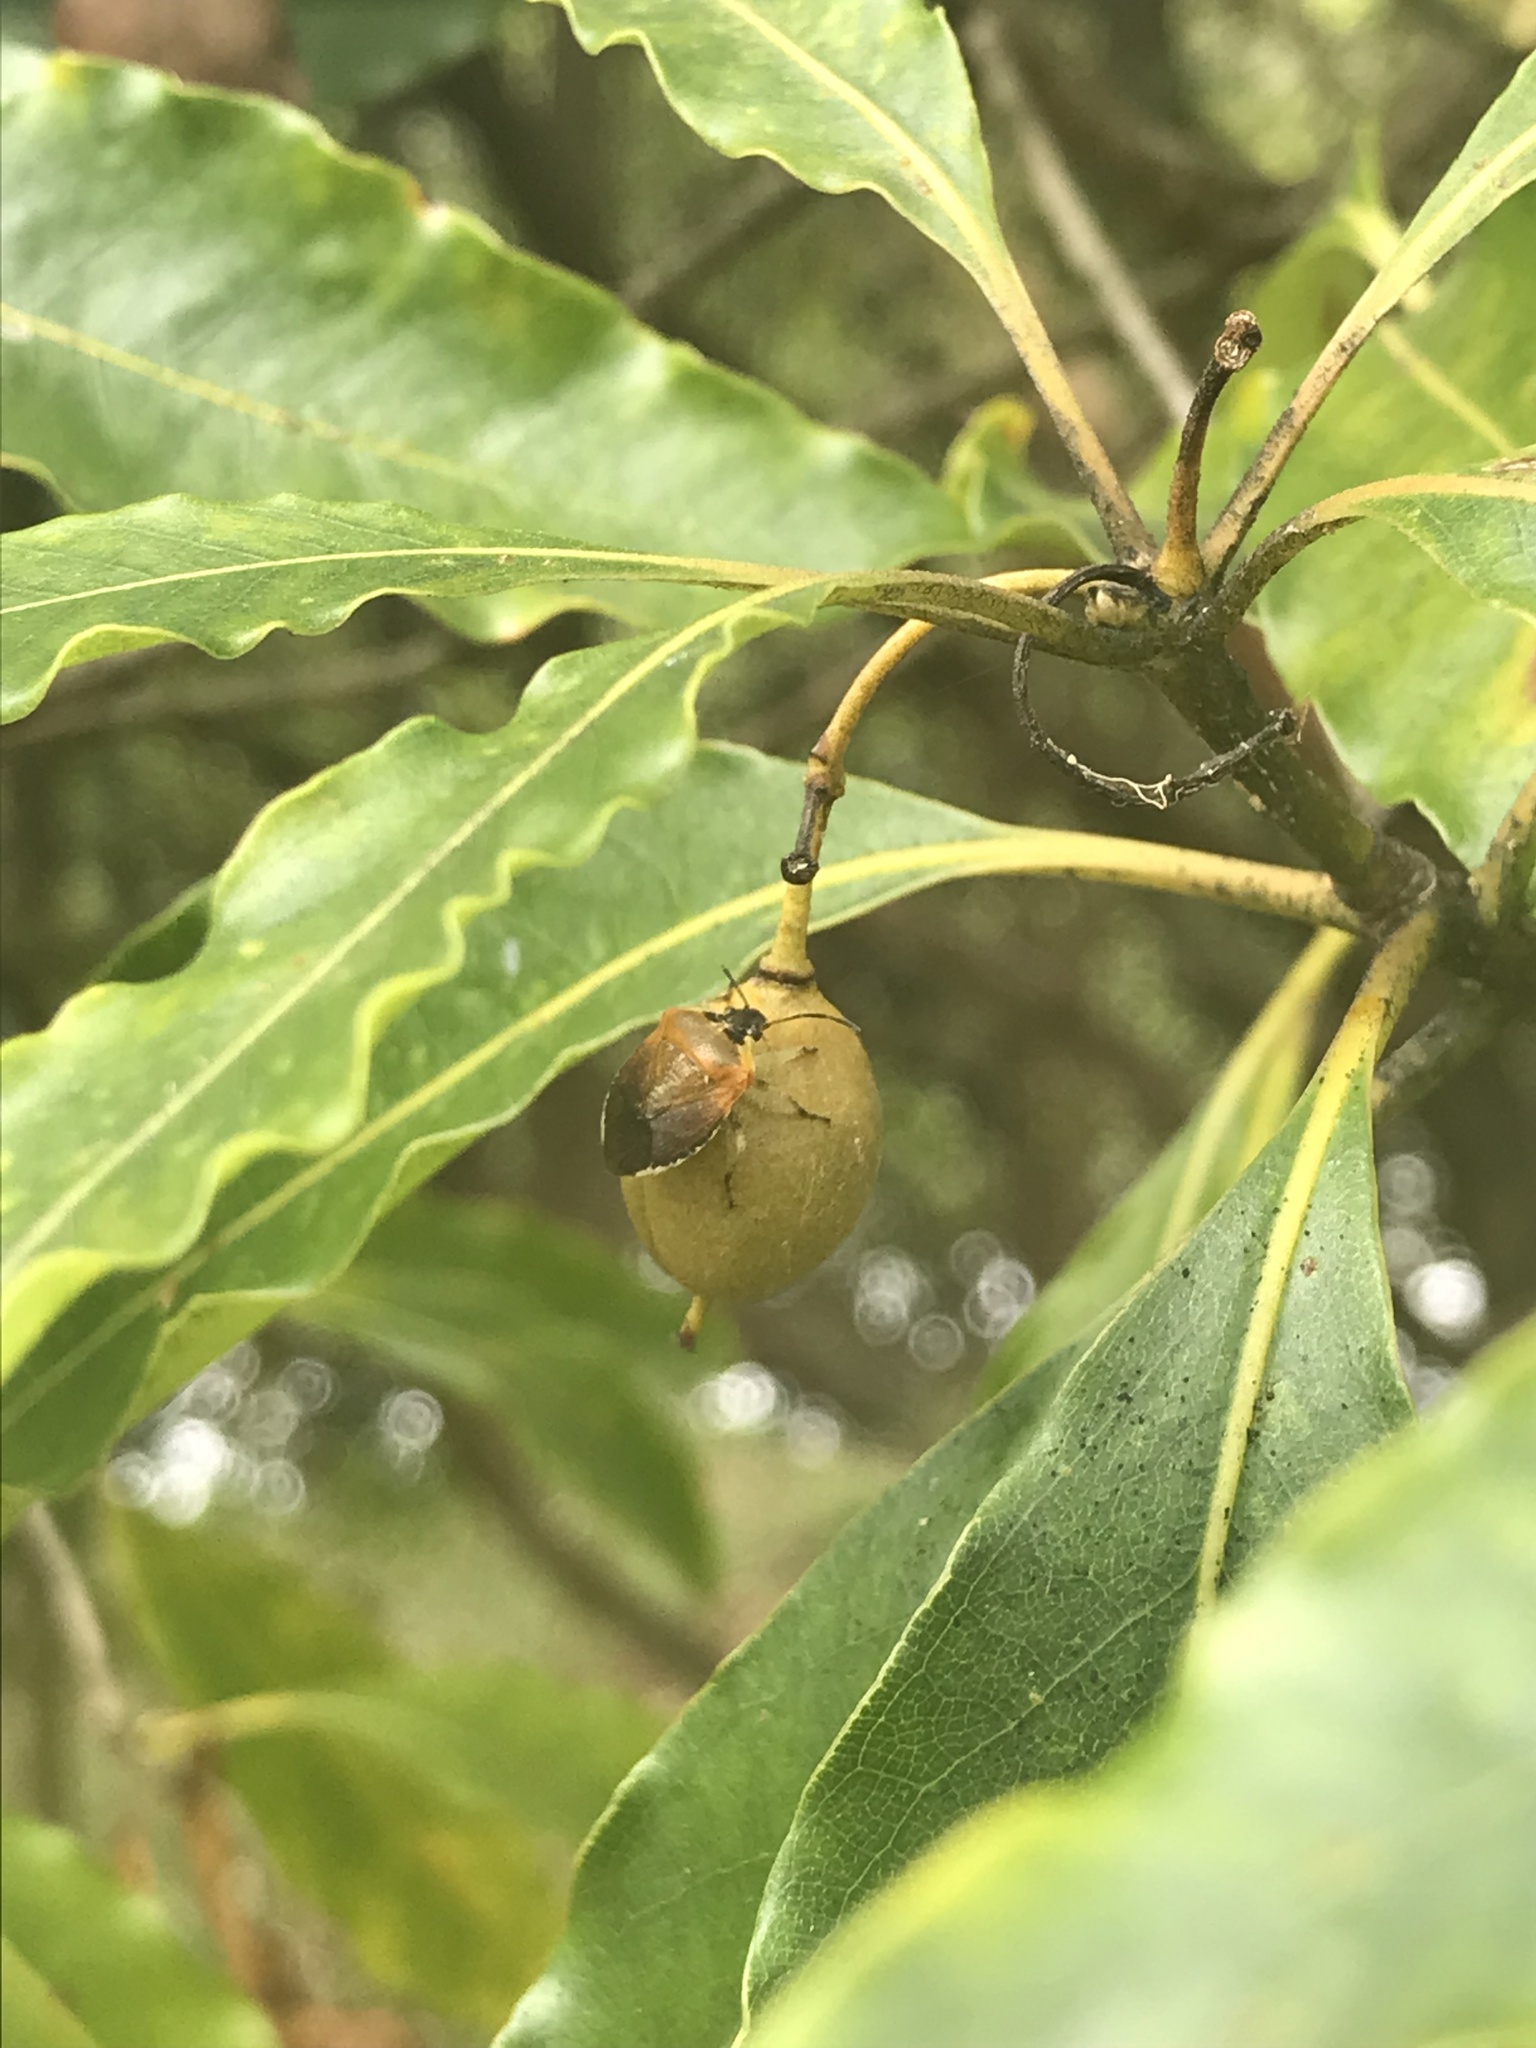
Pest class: stink_bug